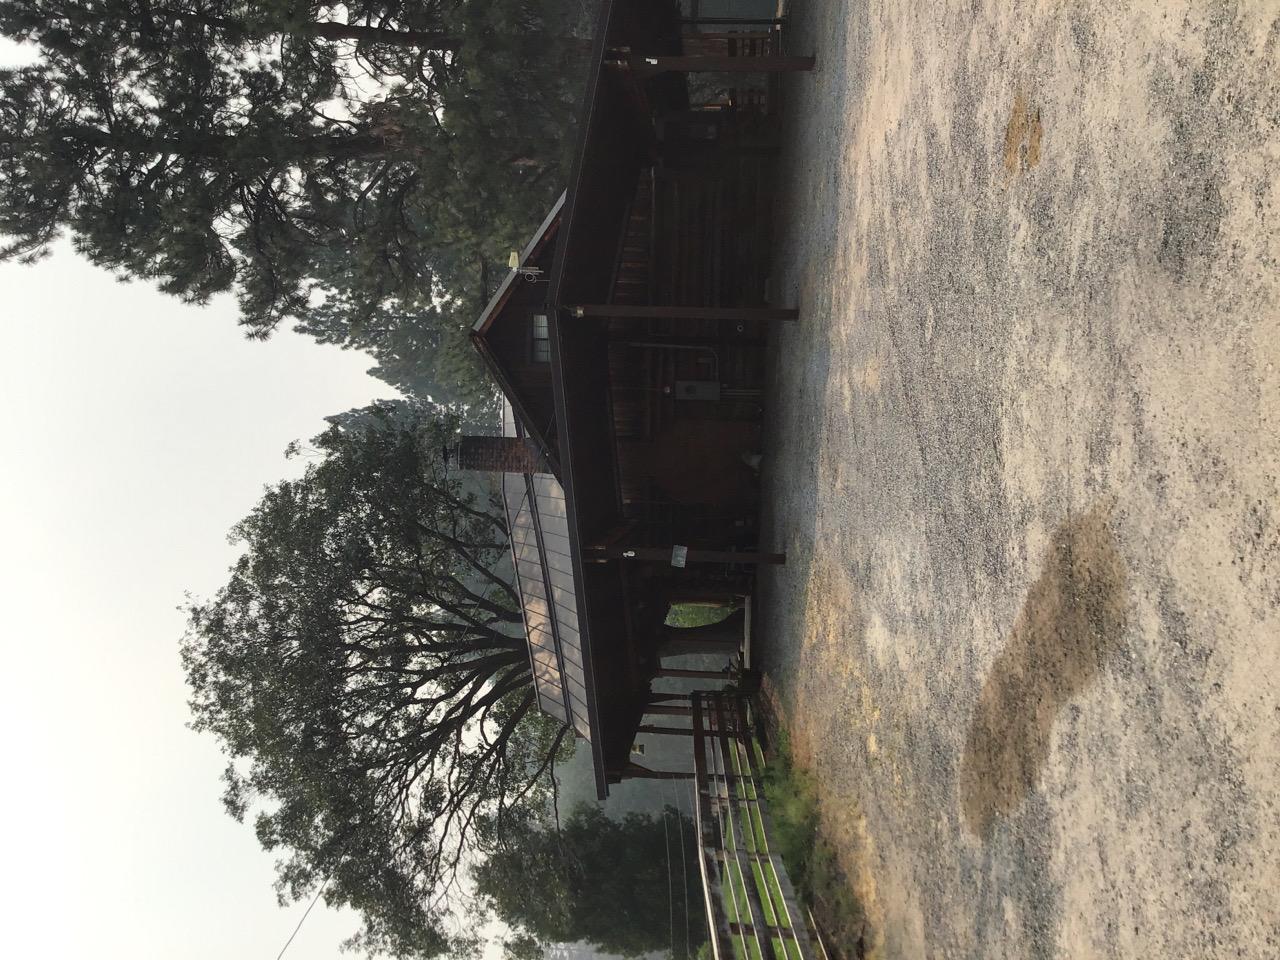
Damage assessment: no_damage